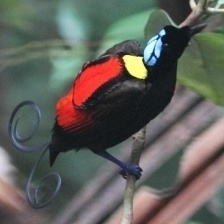
Species: WILSONS BIRD OF PARADISE
Scientific name: CICINNURUS RESPUBLICA